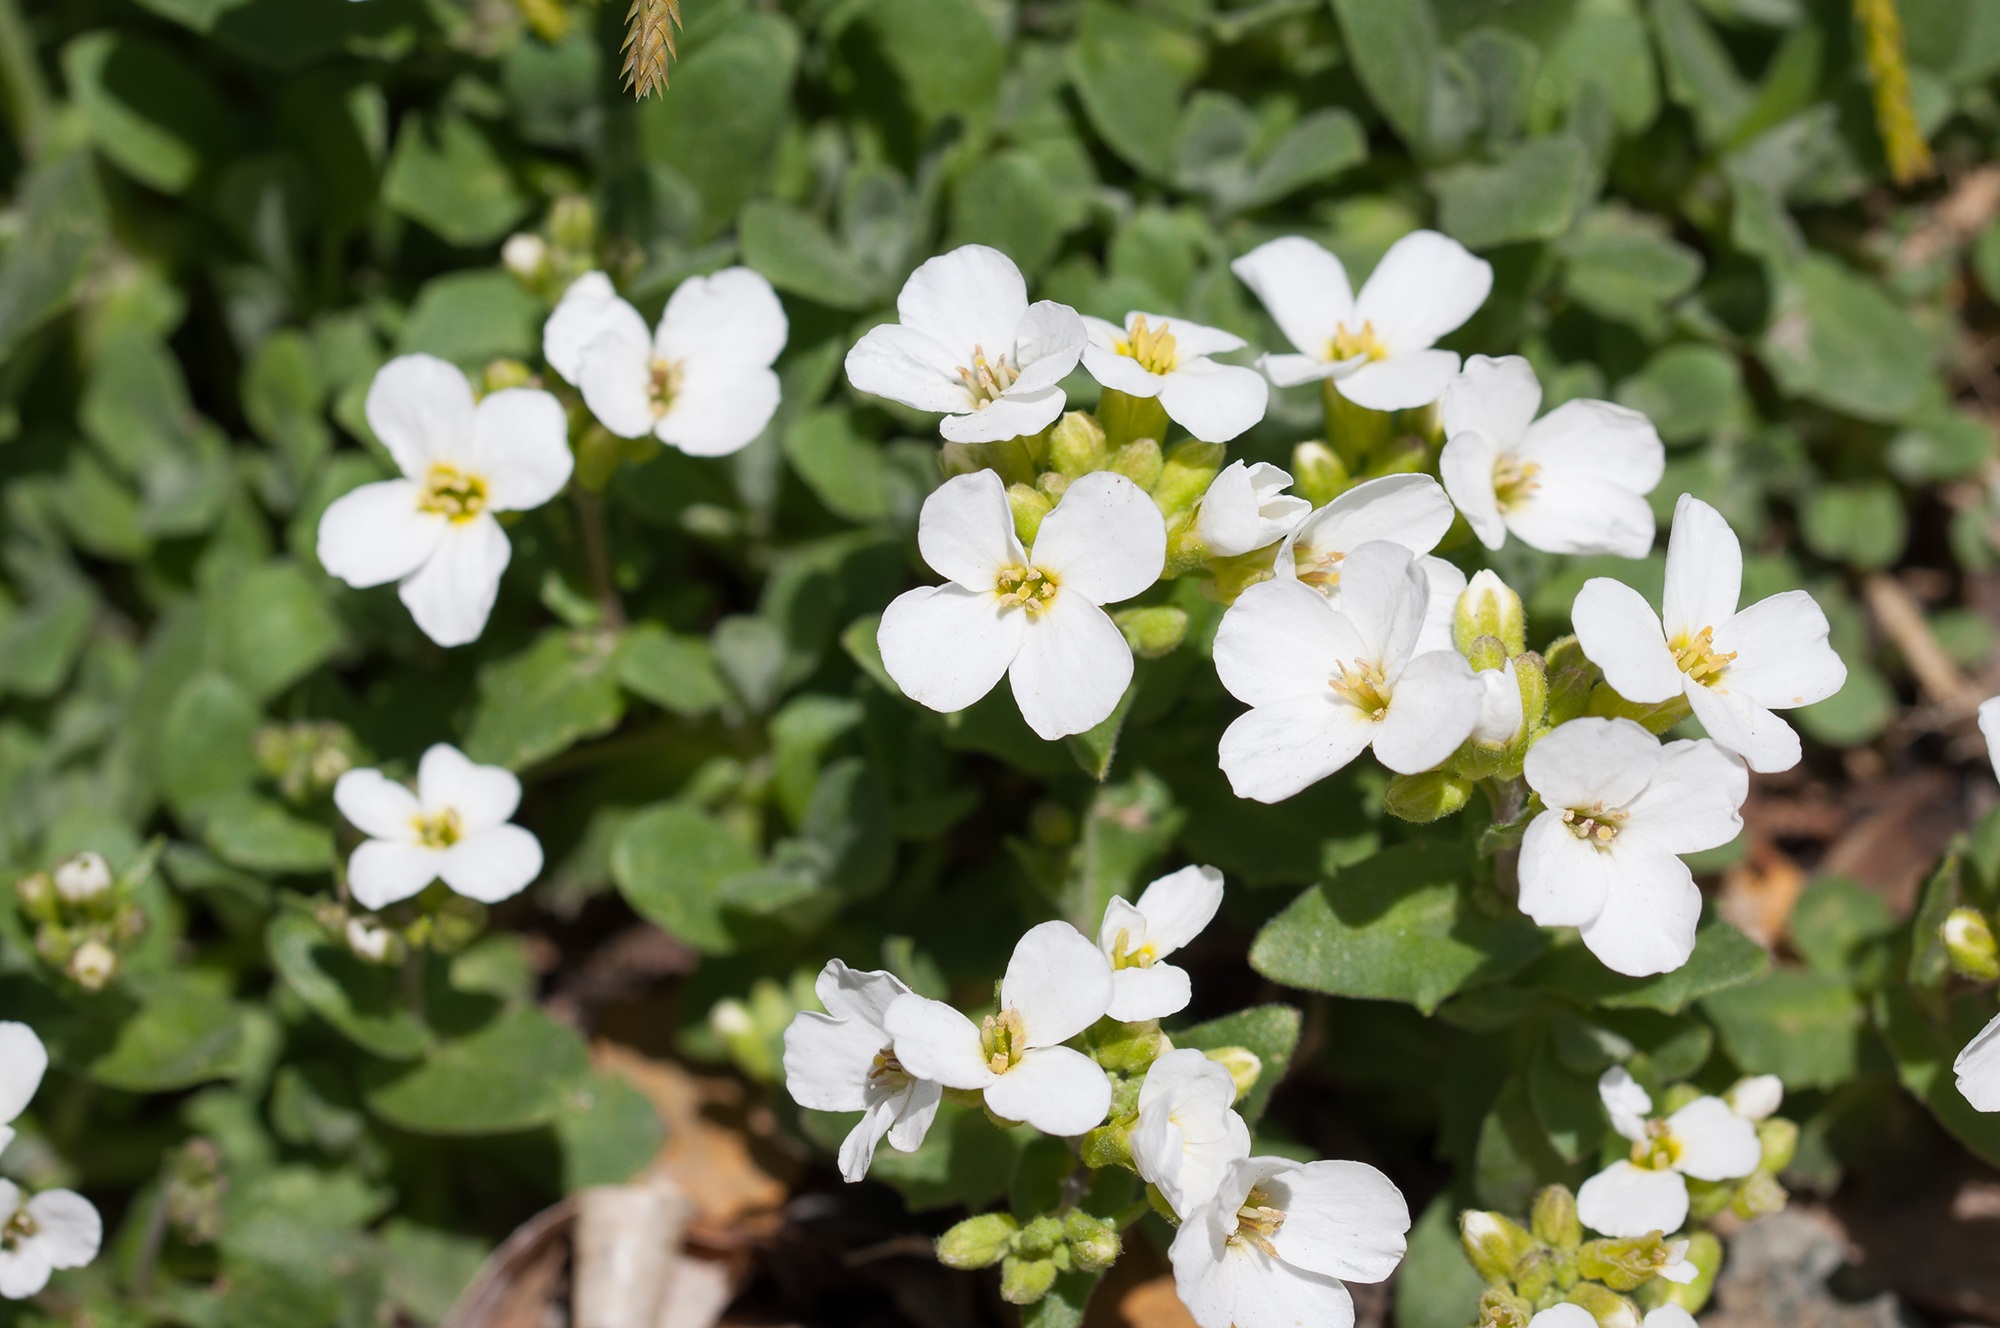
nature, blossom, plant, white, flower, spring, botany, garden, close, flora, wildflower, flowers, candytuft, white flowers, cress, flowering plant, cruciferous, stone garden, cushion flower, annual plant, land plant, tanacetum parthenium, evergreen candytuft, alyssum